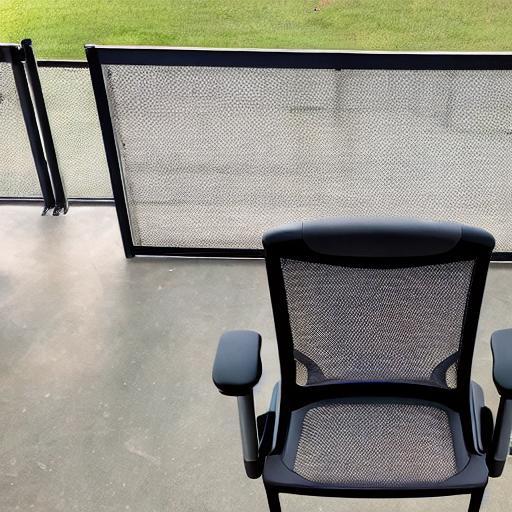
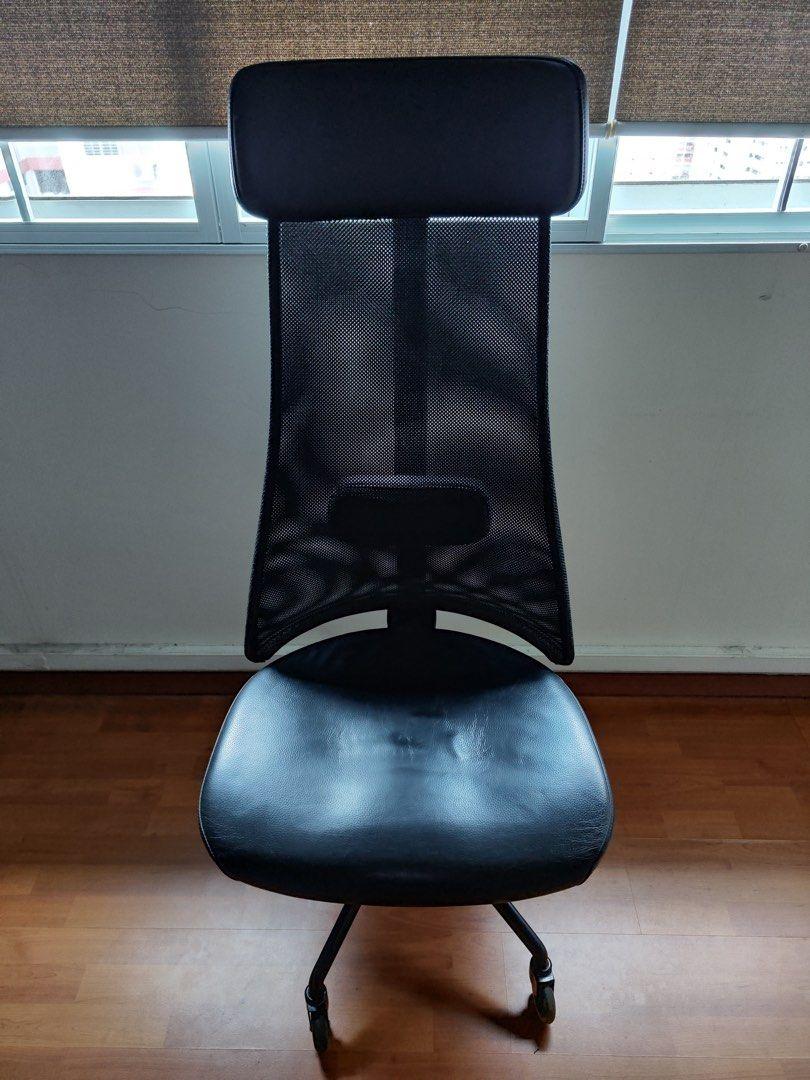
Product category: items_chair
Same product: no